A Boss in the Living Room

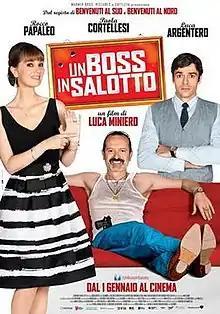
Theatrical release poster

A Boss in the Living Room (also known as "A Boss in the Kitchen") is a 2014 Italian comedy film directed and co-written by Luca Miniero.